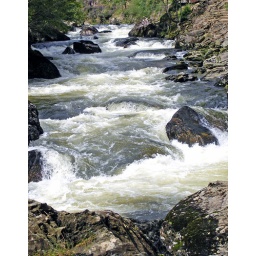
white water rapids on the Glaslyn river in Snowdonia